Answer in natural language. Consider the 3D positions of the objects in the scene and not just the 2D positions in the image. Is the centerpoint of  silver rectangular dining table at a higher height than black cylindrical bin with lid? Choose between the following options: no or yes
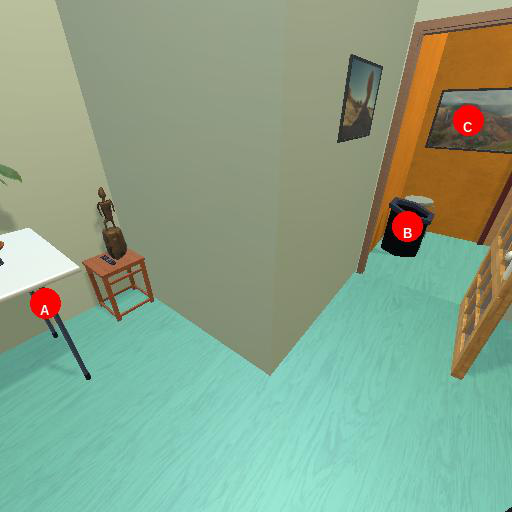
<answer>no</answer>